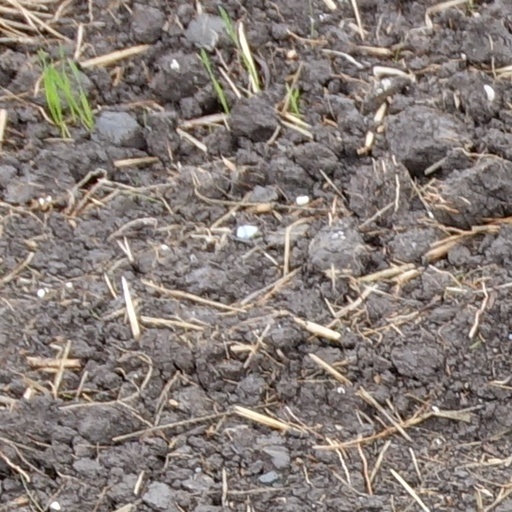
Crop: wheat